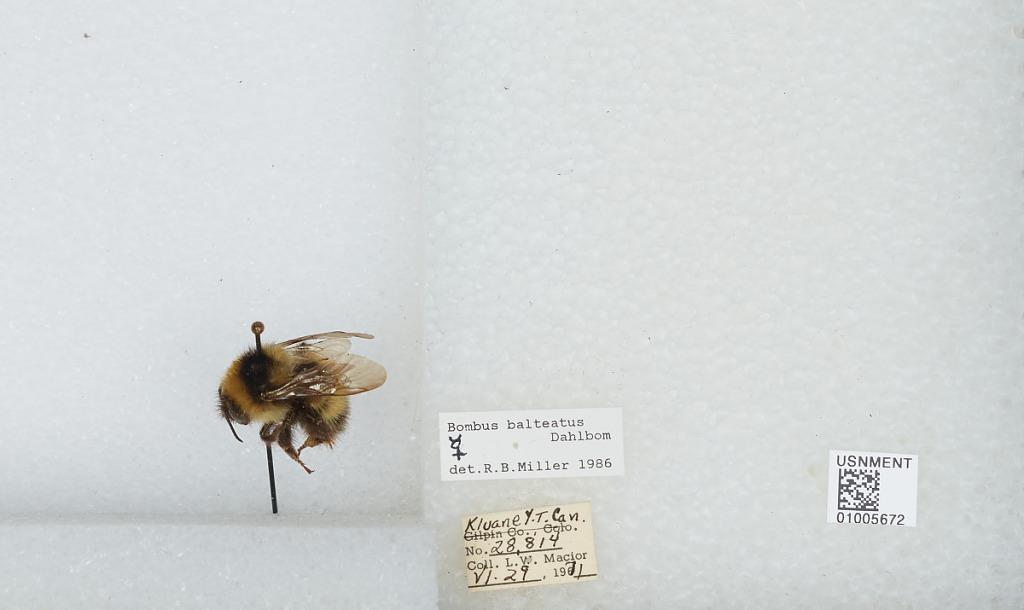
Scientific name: Bombus (Alpinobombus) balteatus Dahlbom
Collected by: L. Macior
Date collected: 1971-6-29
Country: Canada
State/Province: Yukon Territory
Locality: Kluane
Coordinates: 60.75, -139.5
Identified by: Miller, R. B.